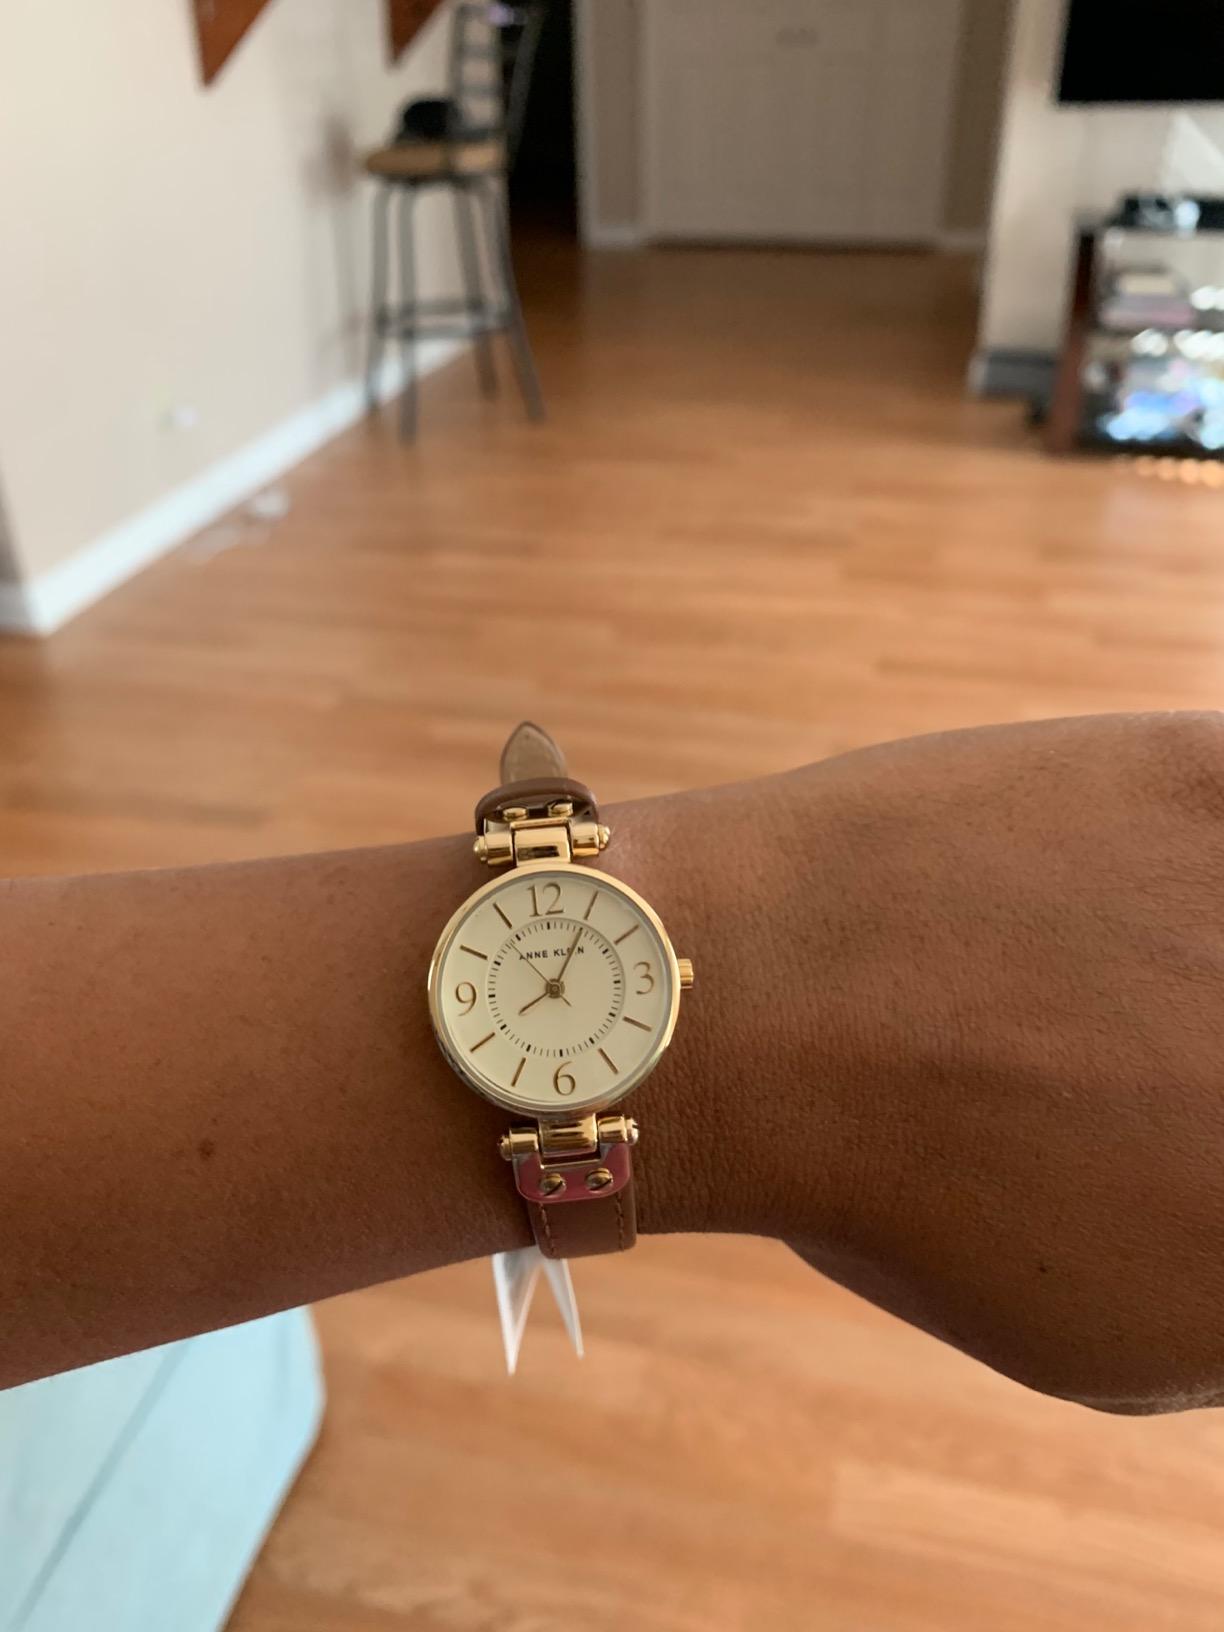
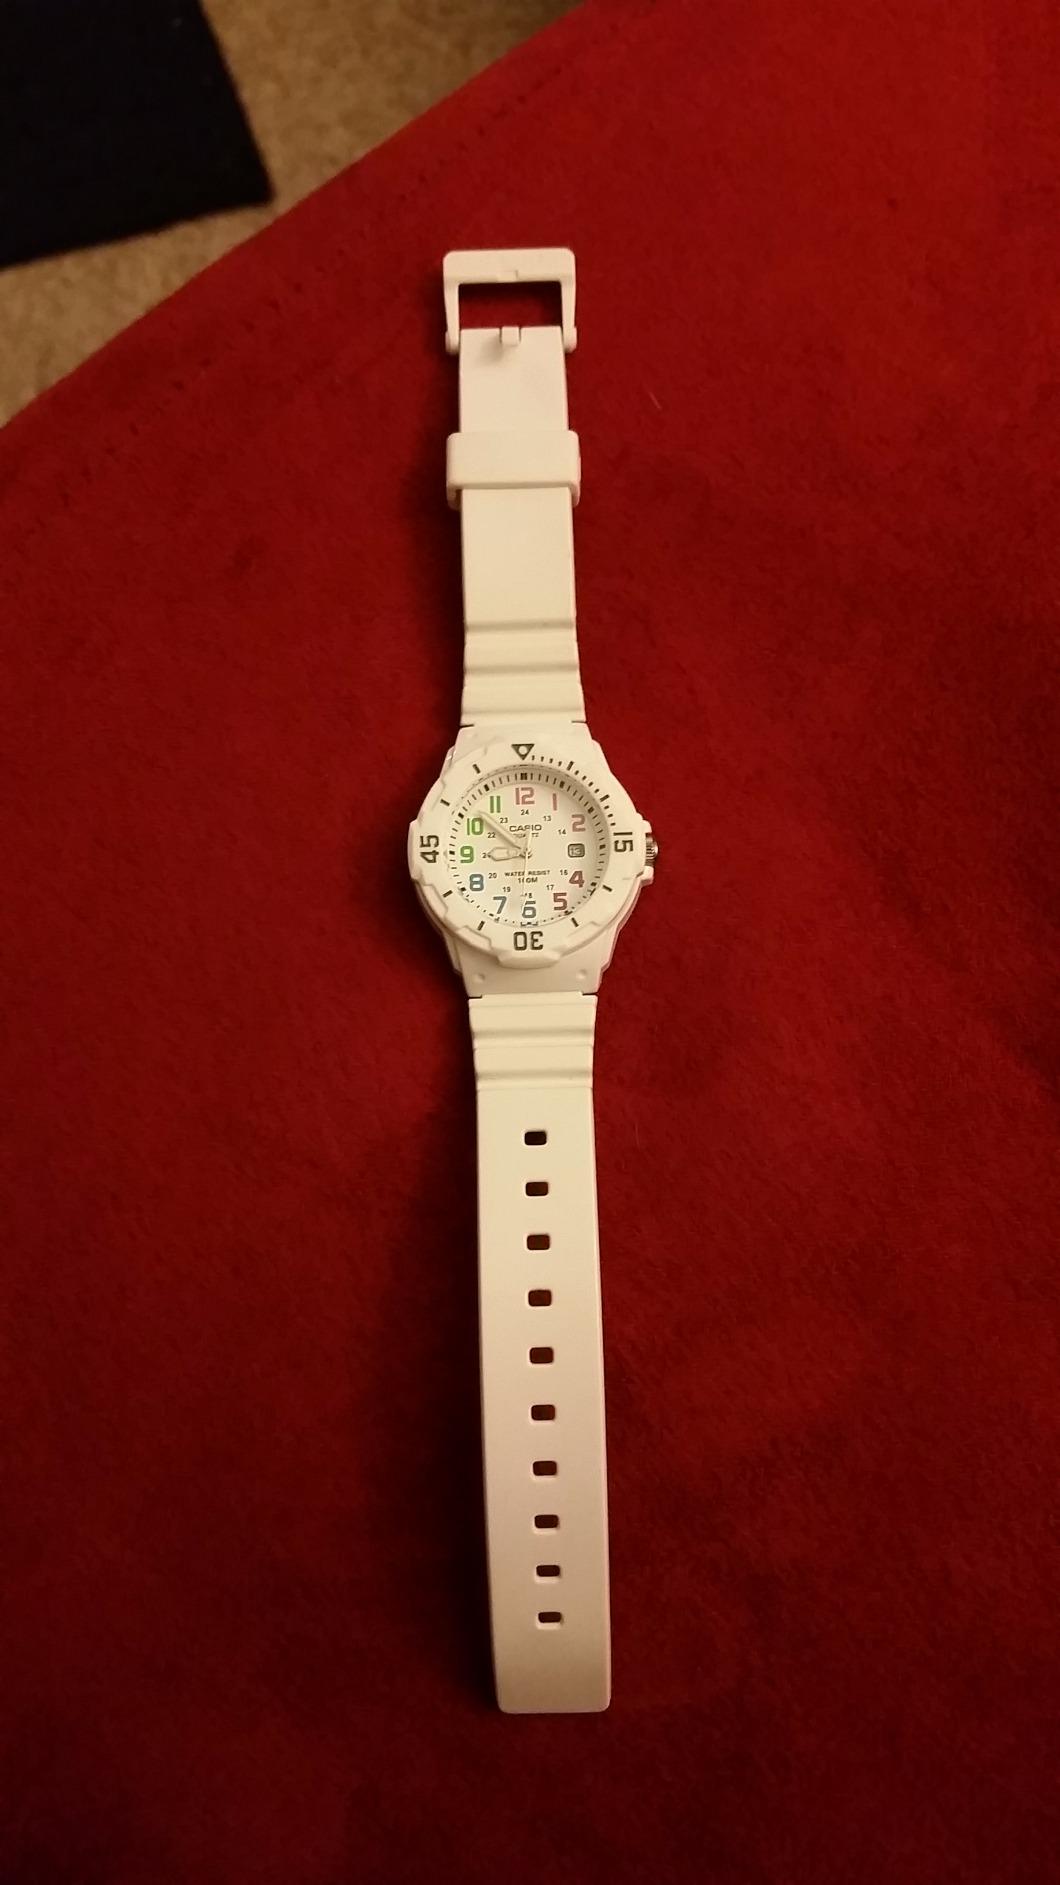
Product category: accessories_watch
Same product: no